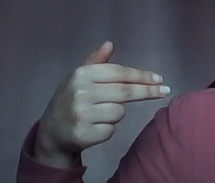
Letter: ghain